The Wilds (Johannesburg)

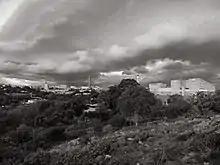
View of The Charlotte Maxeke Hospital from The Wilds

Beginning in the early 1990s, the park started developing a reputation for being a crime hotspot. It was entirely unfenced and due to the dense foliage in parts of the park, it made for easy targets. Residents of the neighbouring areas began avoiding the park and it became well known as a no-go area. In the early 2000s, Yeoville resident TJ de Klerk led guided dog walks through the park and lobbied City Parks and some funders to have the park fenced off and have security installed. This led to significant reductions in crime. However, its reputation remained. In 2012, Johannesburg artist, James Delaney, decided to reclaim the park and began an ongoing project of de-weeding and clearing some of the dense overgrowth in order to create good lines of sight between paths.